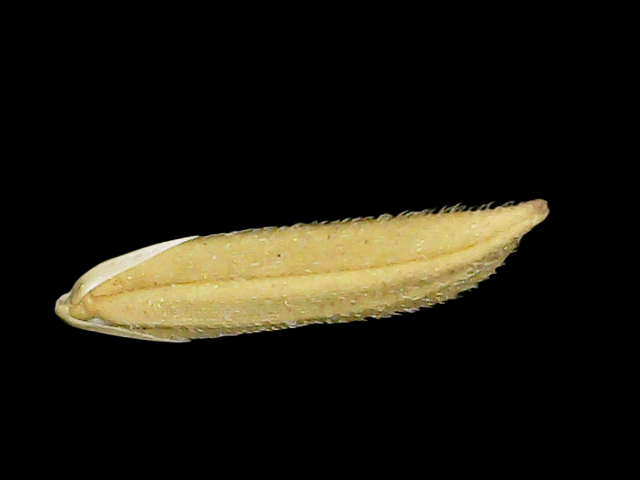
Rice variety: Binadhan20